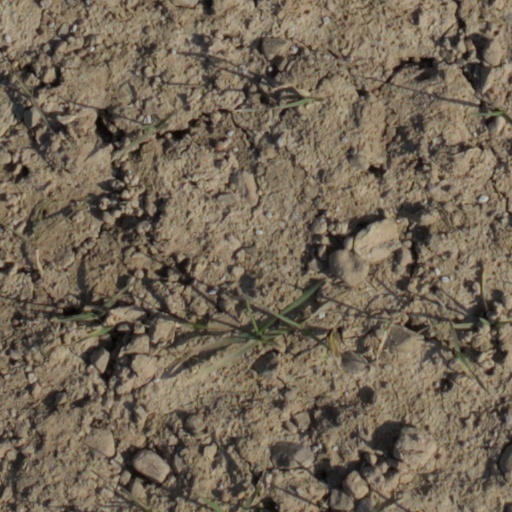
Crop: wheat